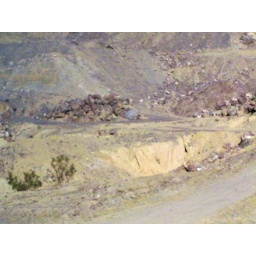
The rocks in black Hill